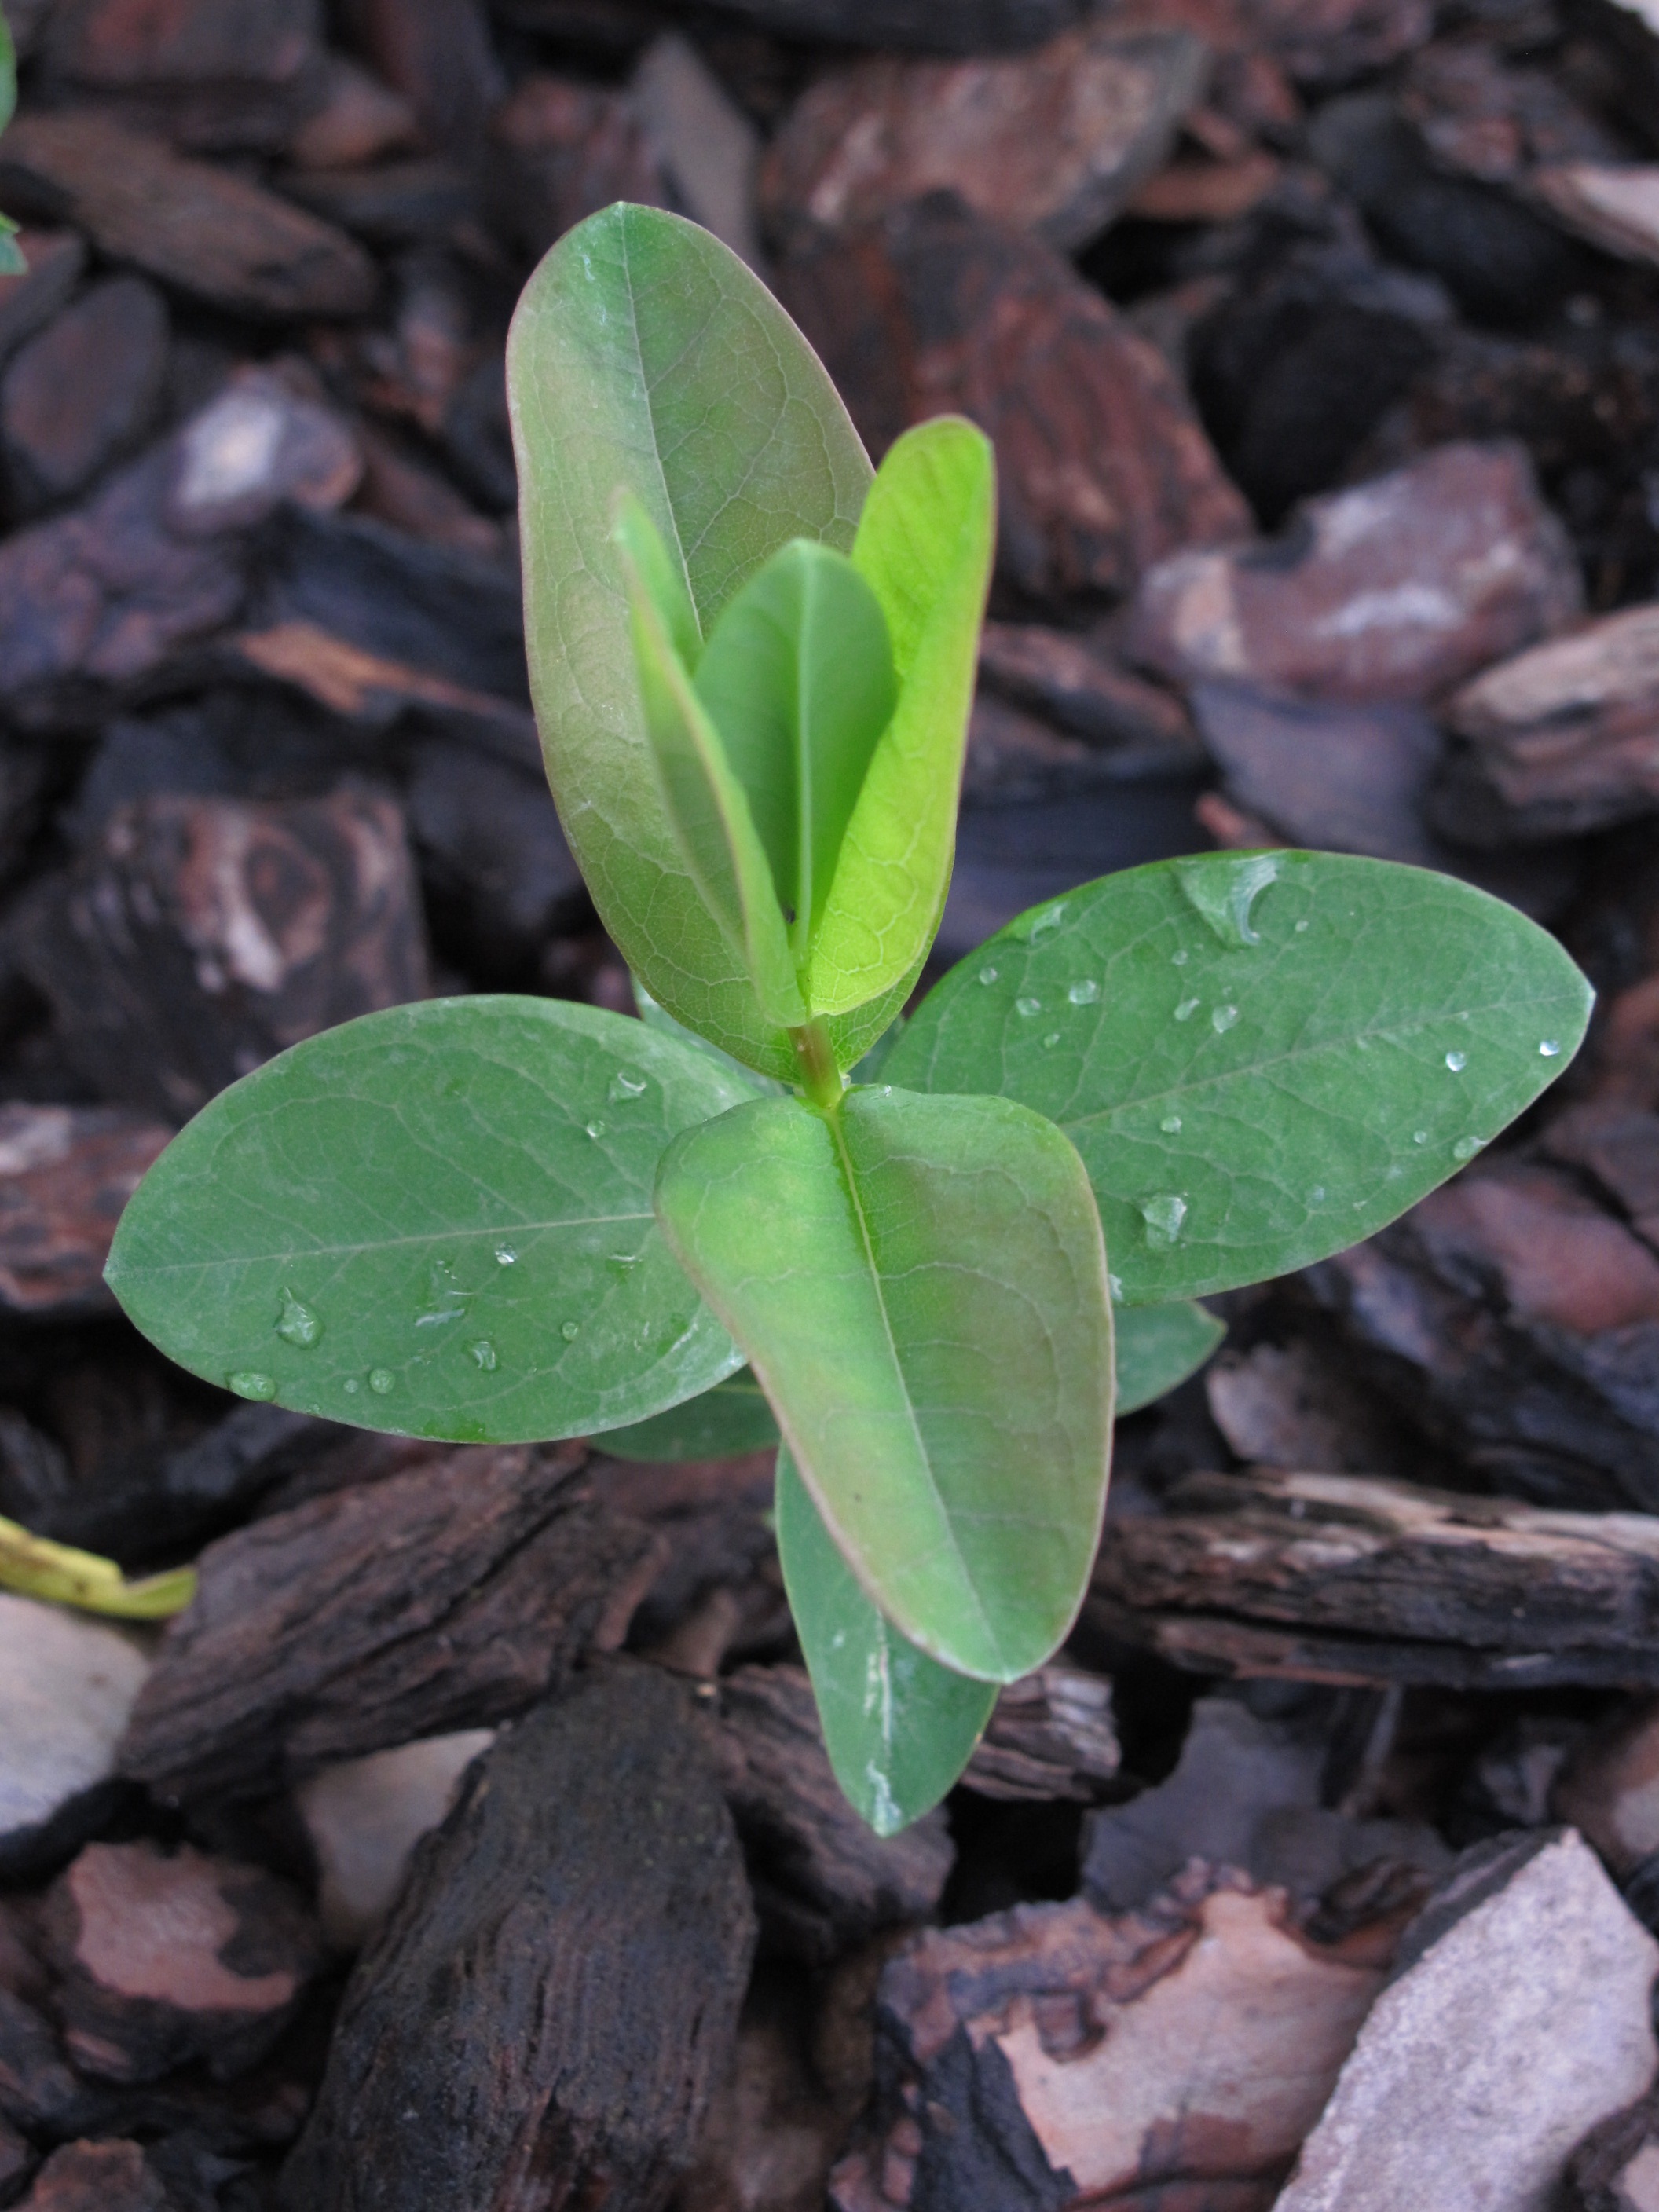
nature, plant, leaf, flower, petal, green, botany, garden, flora, plants, wildflower, viola, arum, outbreak, flowering plant, annual plant, land plant, violet family, fawn lily